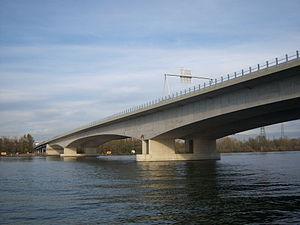
Cette liste de ponts d'Autriche a pour vocation de présenter une liste de ponts remarquables d'Autriche, tant par leurs caractéristiques dimensionnelles, que par leur intérêt architectural ou historique.